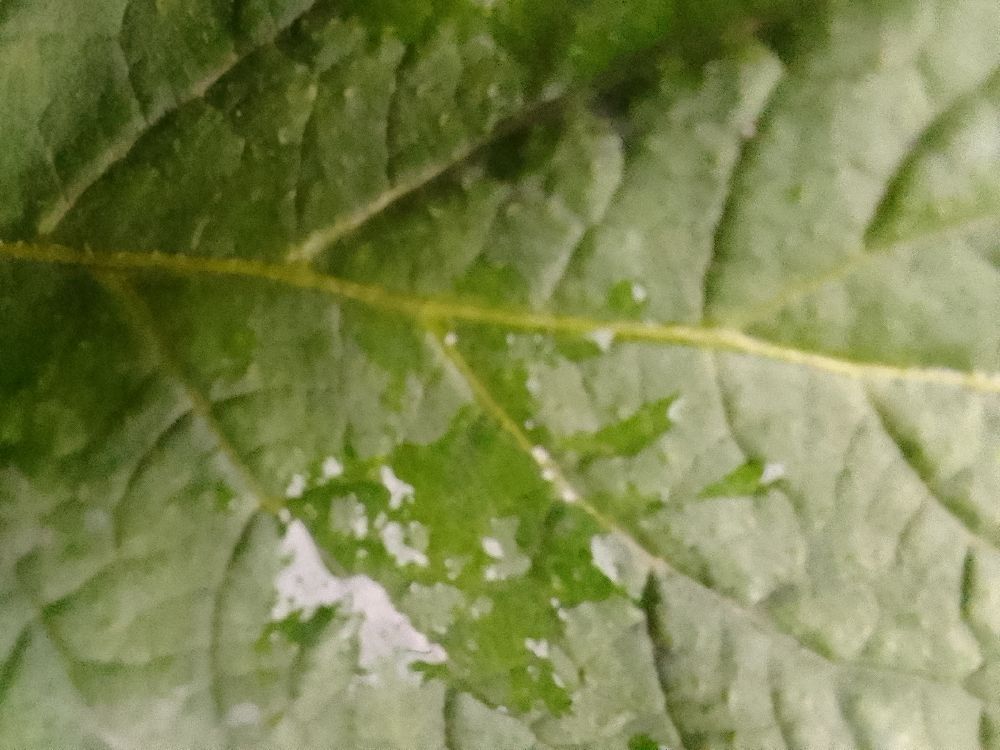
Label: Healthy